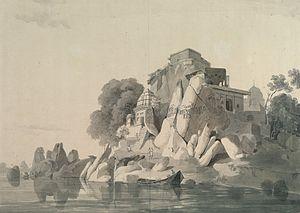
La roche des Fakirs, sur le Gange, près de Sultanganj (Bihar), Octobre 1788 (pinceau et lavis, par Daniell)]] Hormis le bihari, on parle au Bihar le maithili proche du bengali et le maghadi, un dialecte hindi oriental qui a donné le pali, la langue religieuse du bouddhisme du Sud.
Le Bihar est un État du nord-est de l'Inde. Situé dans l'est de la plaine indo-gangétique, c'est un État très densément peuplé et encore peu développé sur le plan économique. C'est la région d'origine du bouddhisme et du jaïnisme.
Thomas Daniell, né en 1749 à Chertsey et mort le 19 mars 1840 à Kensington est un peintre et graveur britannique spécialisé dans la peinture de paysage.